Blind Landing Experimental Unit

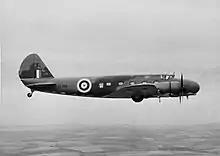
DZ203, the airplane used in system trials

Before the formation of BLEU, an automatic landing was made at the Telecommunications Flying Unit (TFU) of the TRE at RAF Defford in a Boeing 247D aircraft, "DZ203", early in 1945, using the American SCS 51 radio guidance system. Landings were made in complete darkness, with no landing lights and all other lights obscured by the wartime blackout. There was no flare-out; the low approach speed and shallow glide angle meant that the aircraft could be allowed to fly straight onto the ground. SCS 51 was the basis for the Instrument Landing System (ILS), adopted by ICAO in 1948.